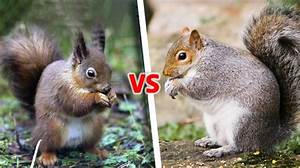
Label: squirrel